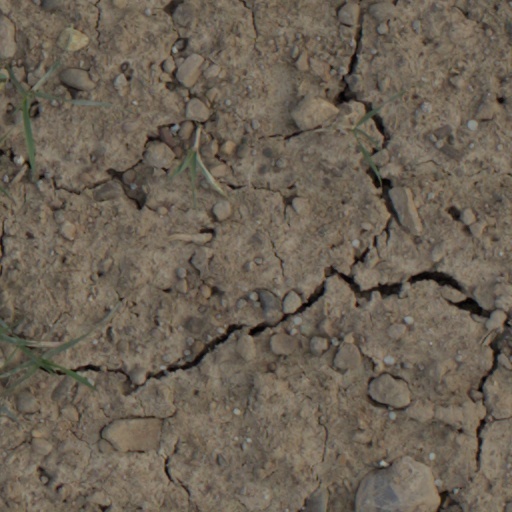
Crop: wheat